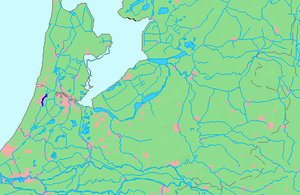
La Spaarne est une rivière néerlandaise située en la province de Hollande-Septentrionale. Elle traverse Haarlem et Spaarndam, reliant sur 10,5 kilomètres le Haarlemmermeer au sud à l'IJ au nord.